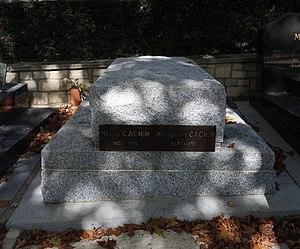
Vue d'ensemble
Marcel Cachin est un homme politique français, né le 20 septembre 1869 à Paimpol et mort le 12 février 1958 à Choisy-le-Roi. Parlementaire socialiste puis communiste de 1914 à 1958, il est directeur du journal L'Humanité de 1918 à sa mort.